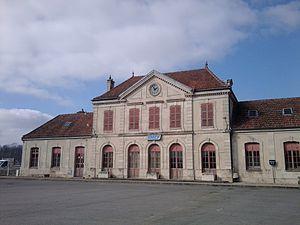
Gare de Châtillon-sur-Seine, côté place.
Châtillon-sur-Seine est une commune française située dans le canton de Châtillon-sur-Seine du département de la Côte-d'Or en région Bourgogne-Franche-Comté.
La gare de Châtillon-sur-Seine est une gare ferroviaire française de la ligne de Saint-Julien à Gray, située sur le territoire de la commune de Châtillon-sur-Seine, dans le département de la Côte-d'Or, en région Bourgogne-Franche-Comté.